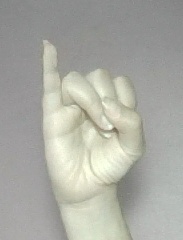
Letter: meem